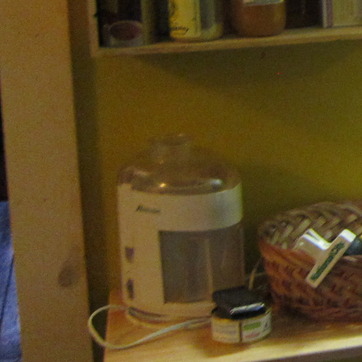
Material: plastic